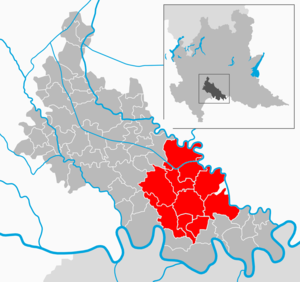
Le confinement de 2020 en Italie désigne l'ensemble des mesures d'hygiène et de distanciation sociale, dites « barrières », définies au niveau national et local en réponse à la pandémie de Covid-19 en Italie.